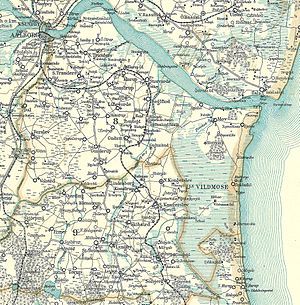
Fleskum Herred
Fleskum Herred omkring 1900
Kort over Hjørring- og Aalborg Amter
Fleskum Herred var et herred i Aalborg Amt, nuværende Region Nordjylland.